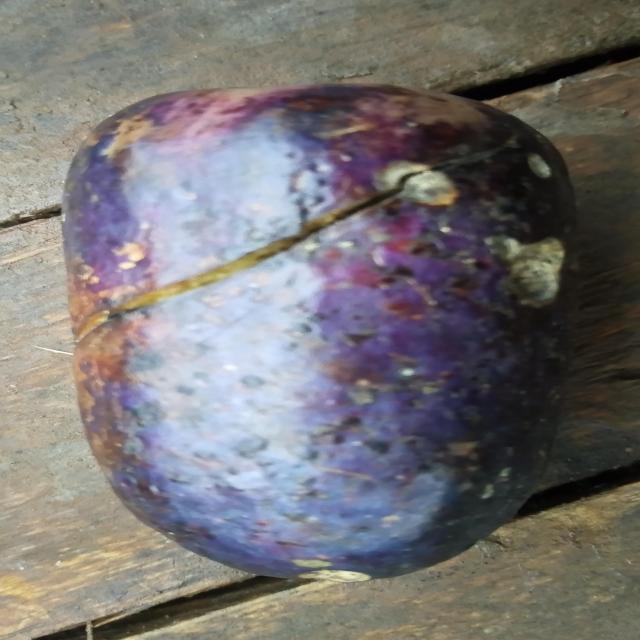
Plum grade: cracked